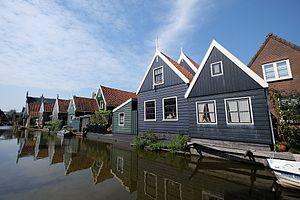
De Rijp est un village de la province de Hollande-Septentrionale aux Pays-Bas. Elle fait partie de la commune de Alkmaar.